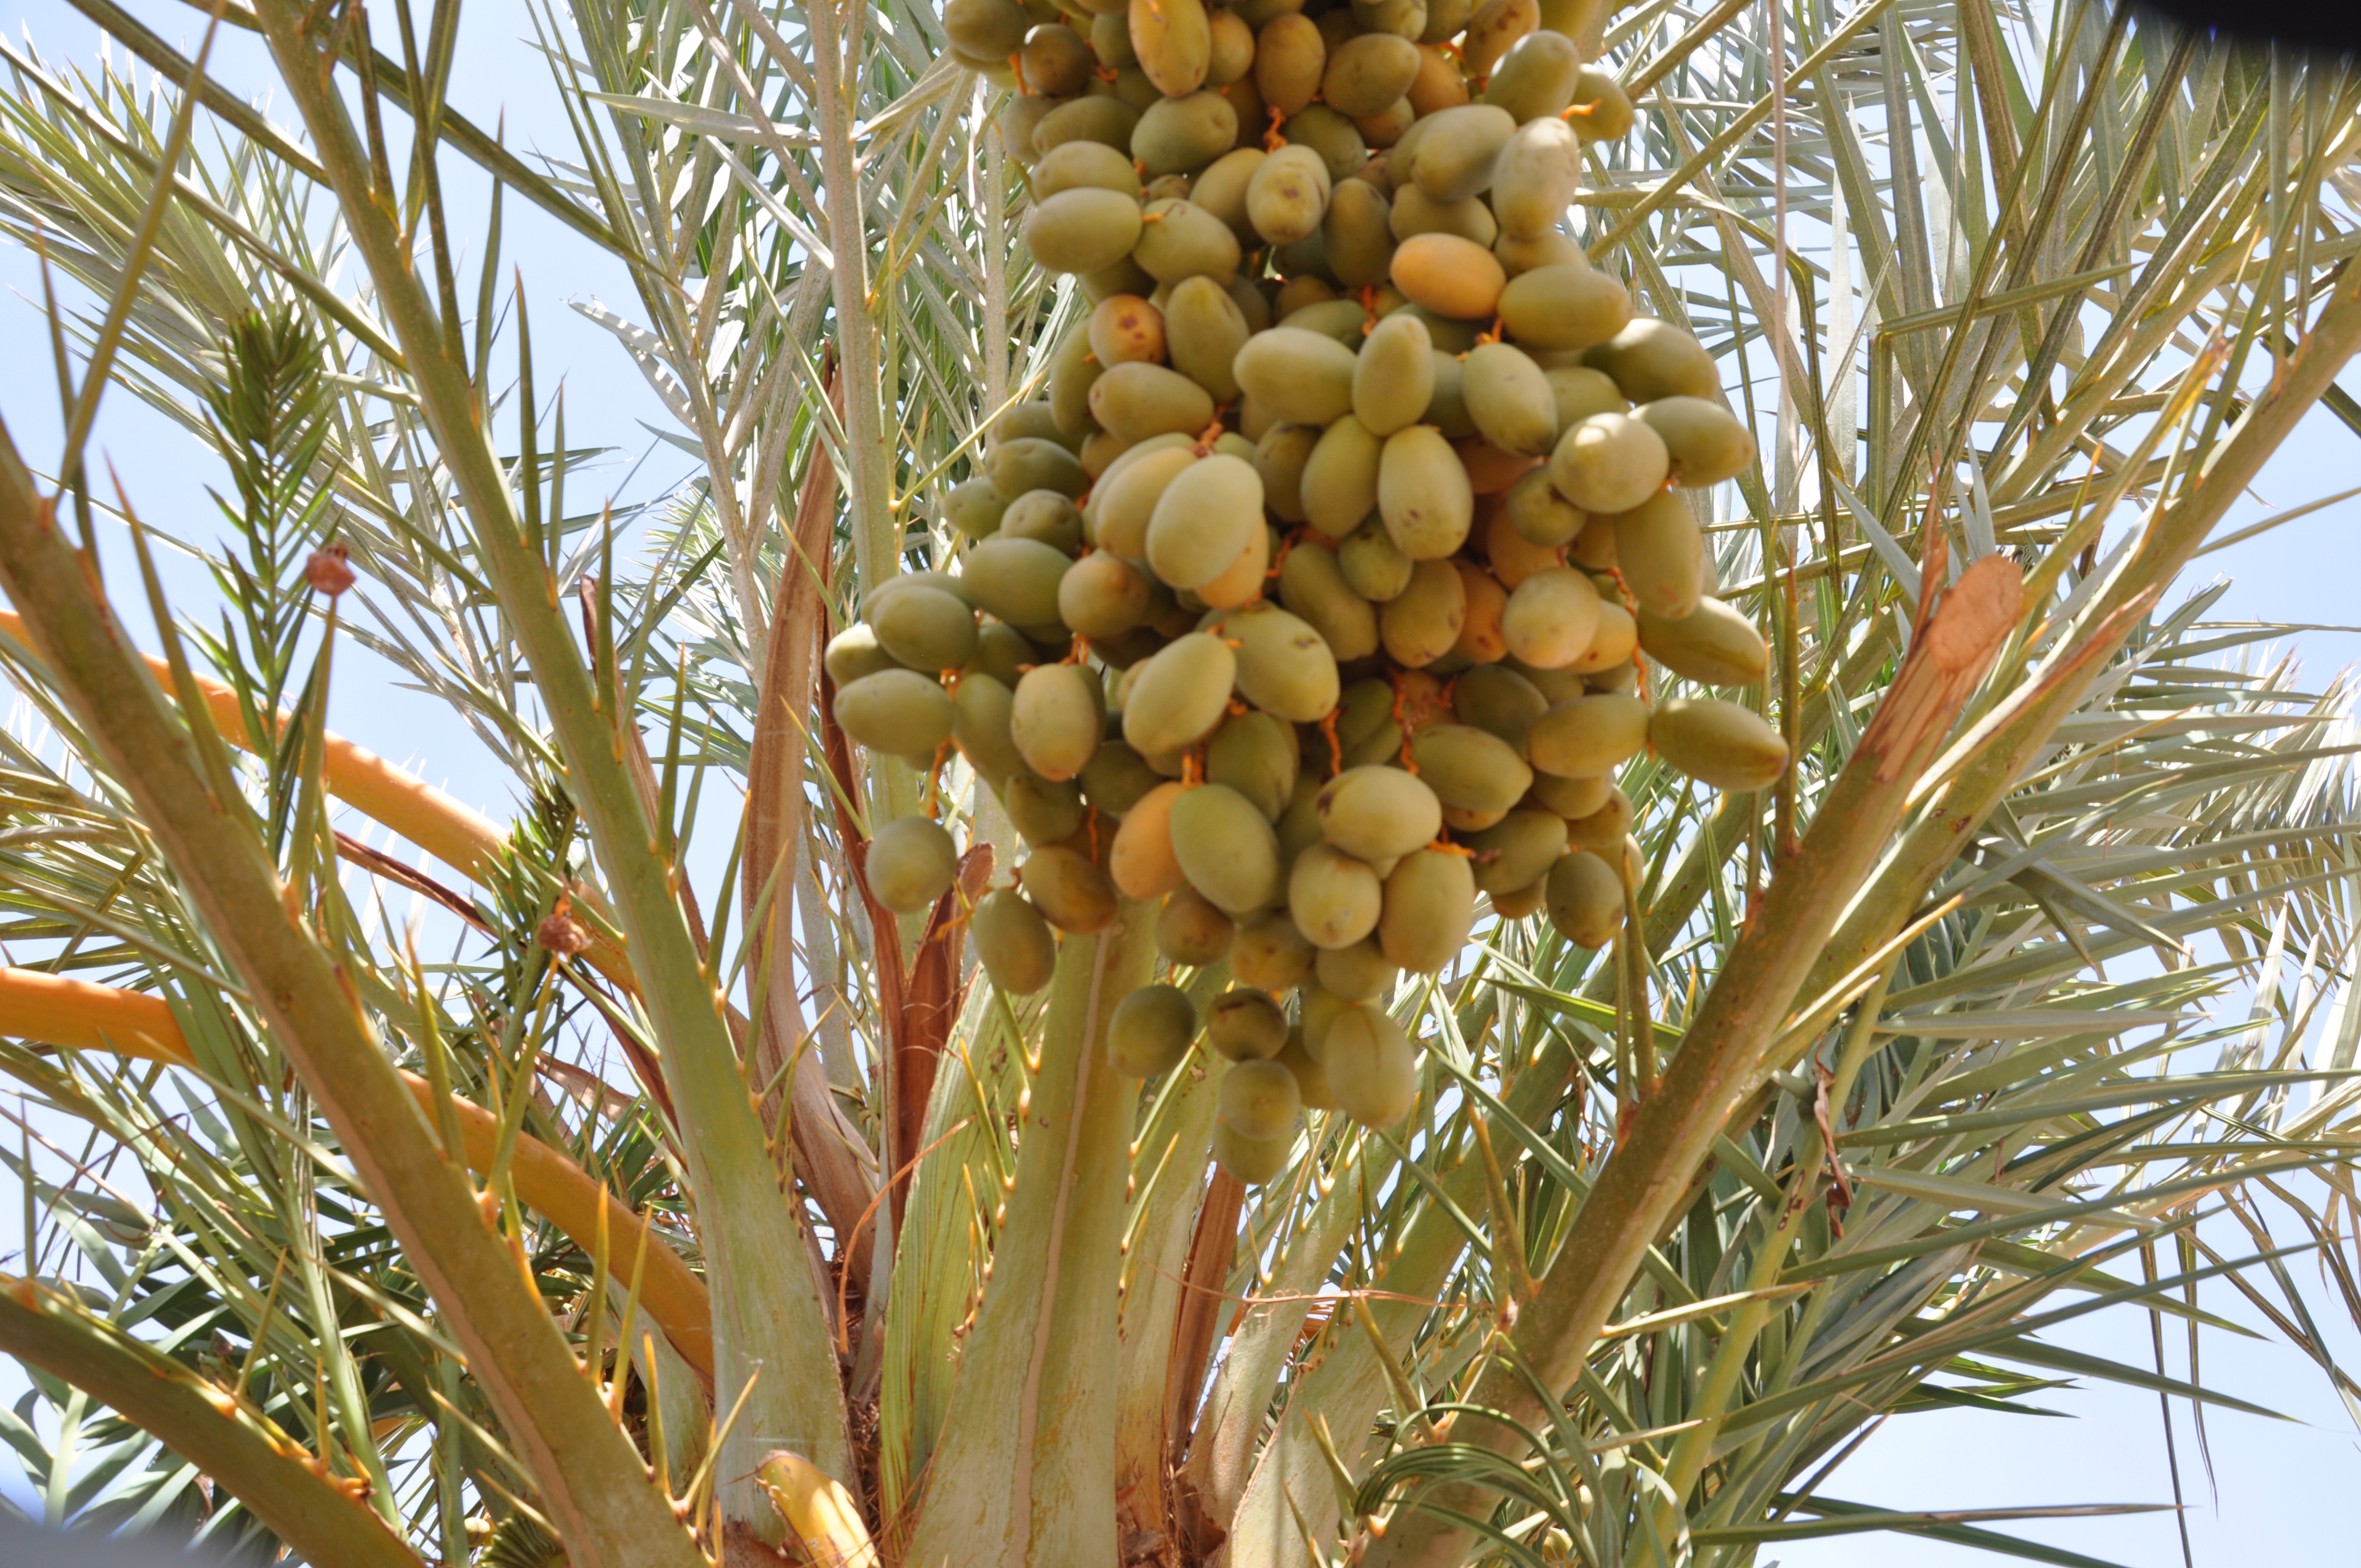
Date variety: Boumajhoul